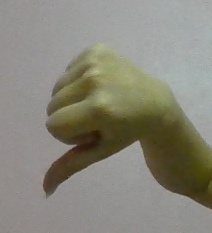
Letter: waw